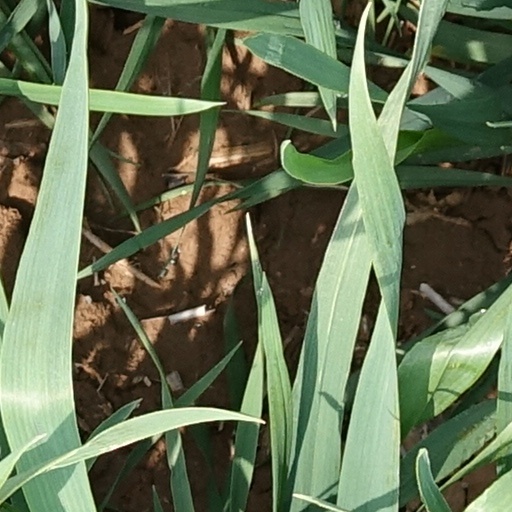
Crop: wheat